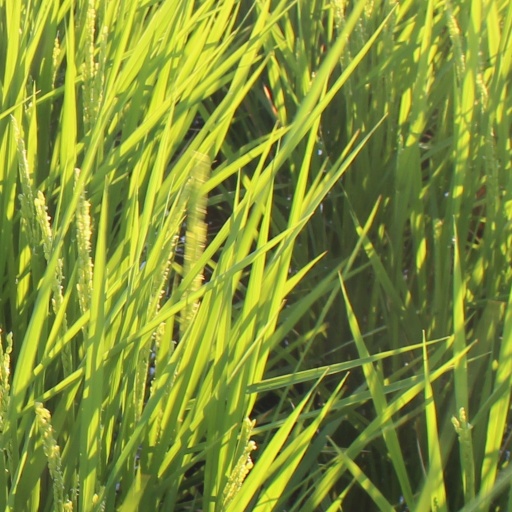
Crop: rice